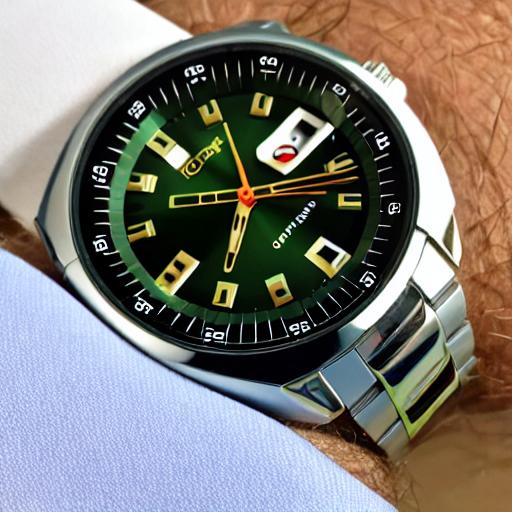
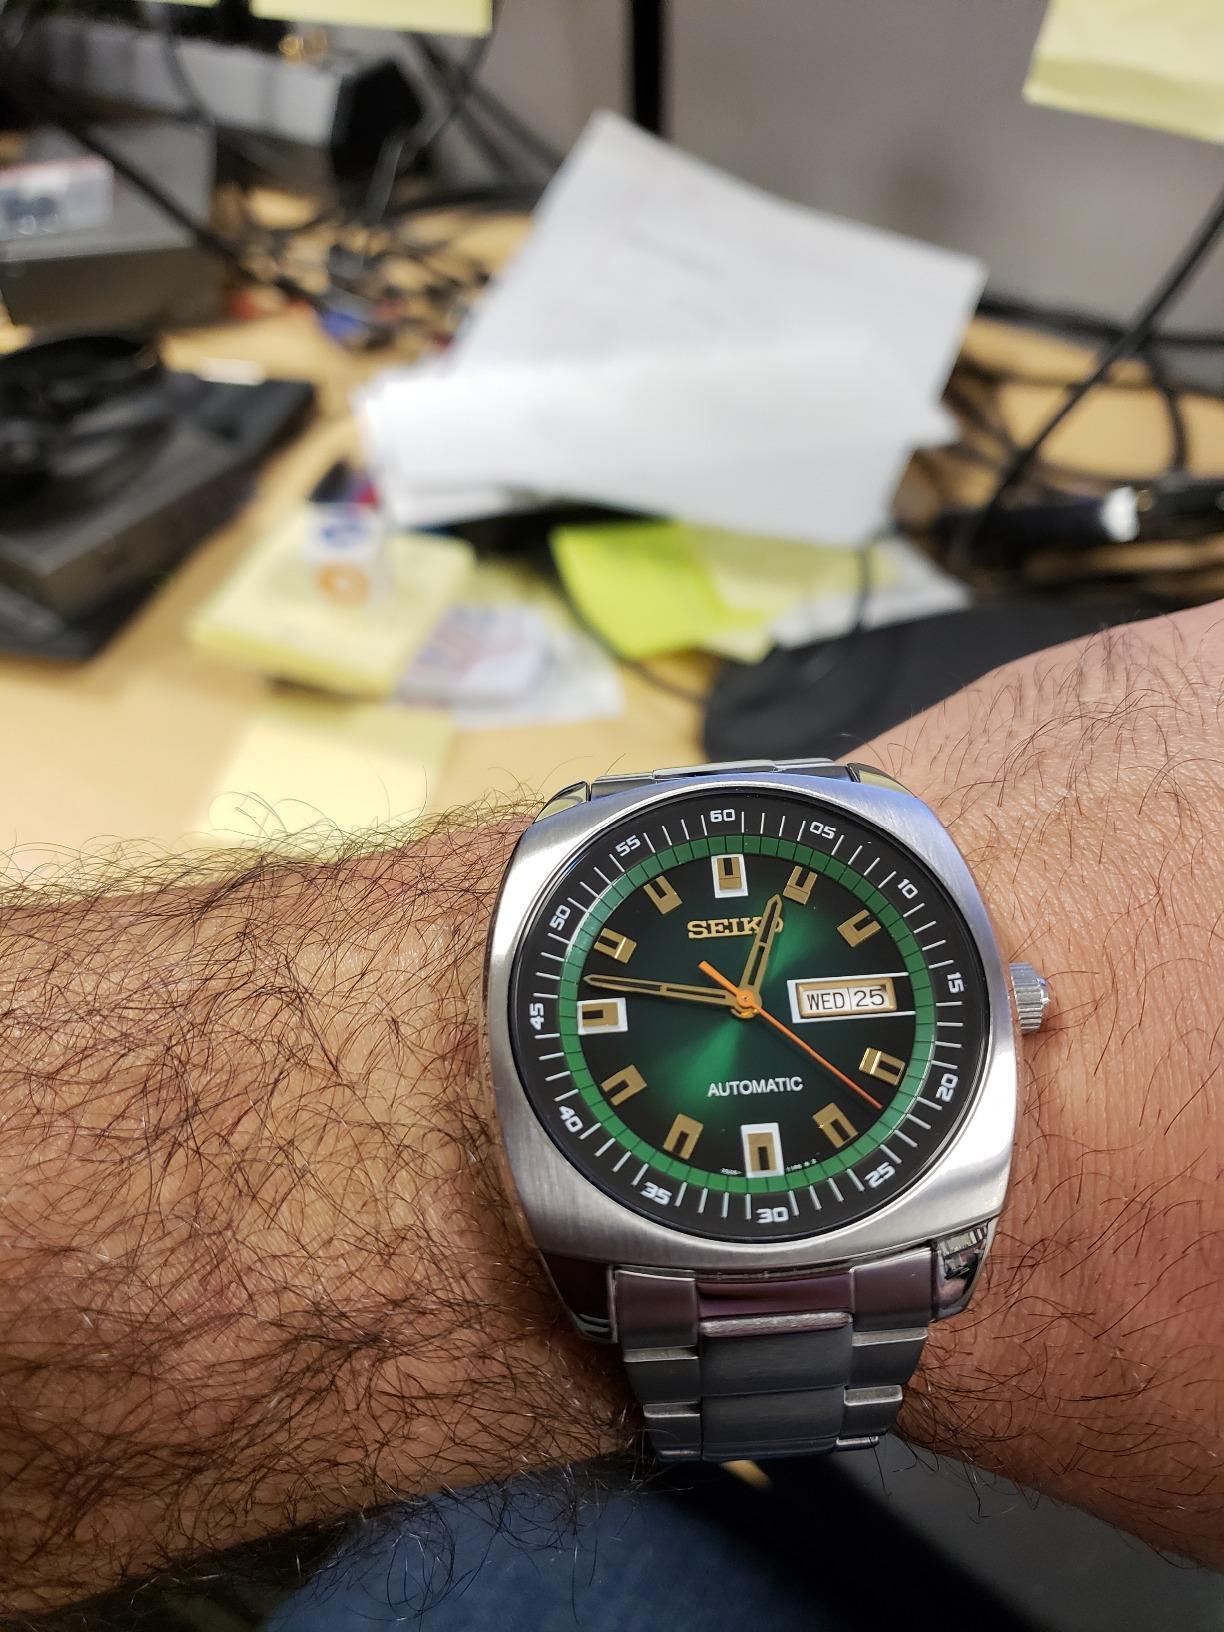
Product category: accessories_watch
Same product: no